Hasmonean dynasty

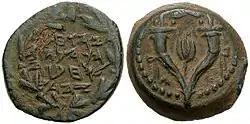
JUDAEA, Hasmoneans. John Hyrcanus I (Yehohanan). 135–104 BC. Æ Prutah (13mm, 2.02 gm, 12h). "Yehohanan the High Priest and the Council of the Jews" (in Hebrew) in five lines within wreath / Double cornucopiae adorned with ribbons; pomegranate between horns; small A to lower left. Meshorer Group B, 11; Hendin 457.

Simon assumed the leadership (142 BC), receiving the double office of High Priest and Ethnarch (Prince) of Israel. The leadership of the Hasmoneans was established by a resolution, adopted in 141 BCE, at a large assembly "of the priests and the people and of the elders of the land, to the effect that Simon should be their leader and High Priest forever, until there should arise a faithful prophet" (1 Macc. 14:41). Ironically, the election was performed in Hellenistic fashion.